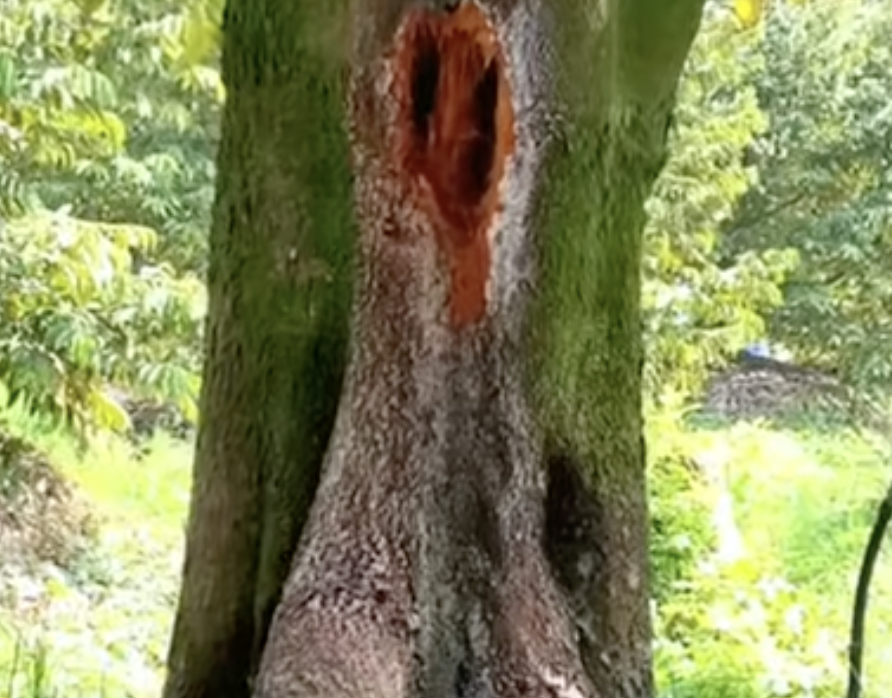
Label: stem_cracking_ gummosis